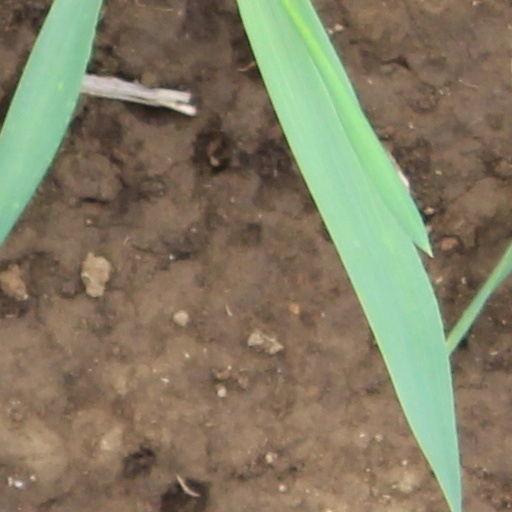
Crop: wheat